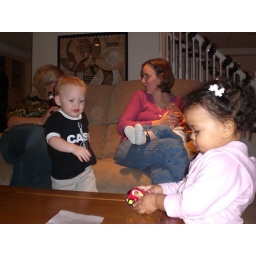
He is Bonnie's son (sitting in the pink shirt)